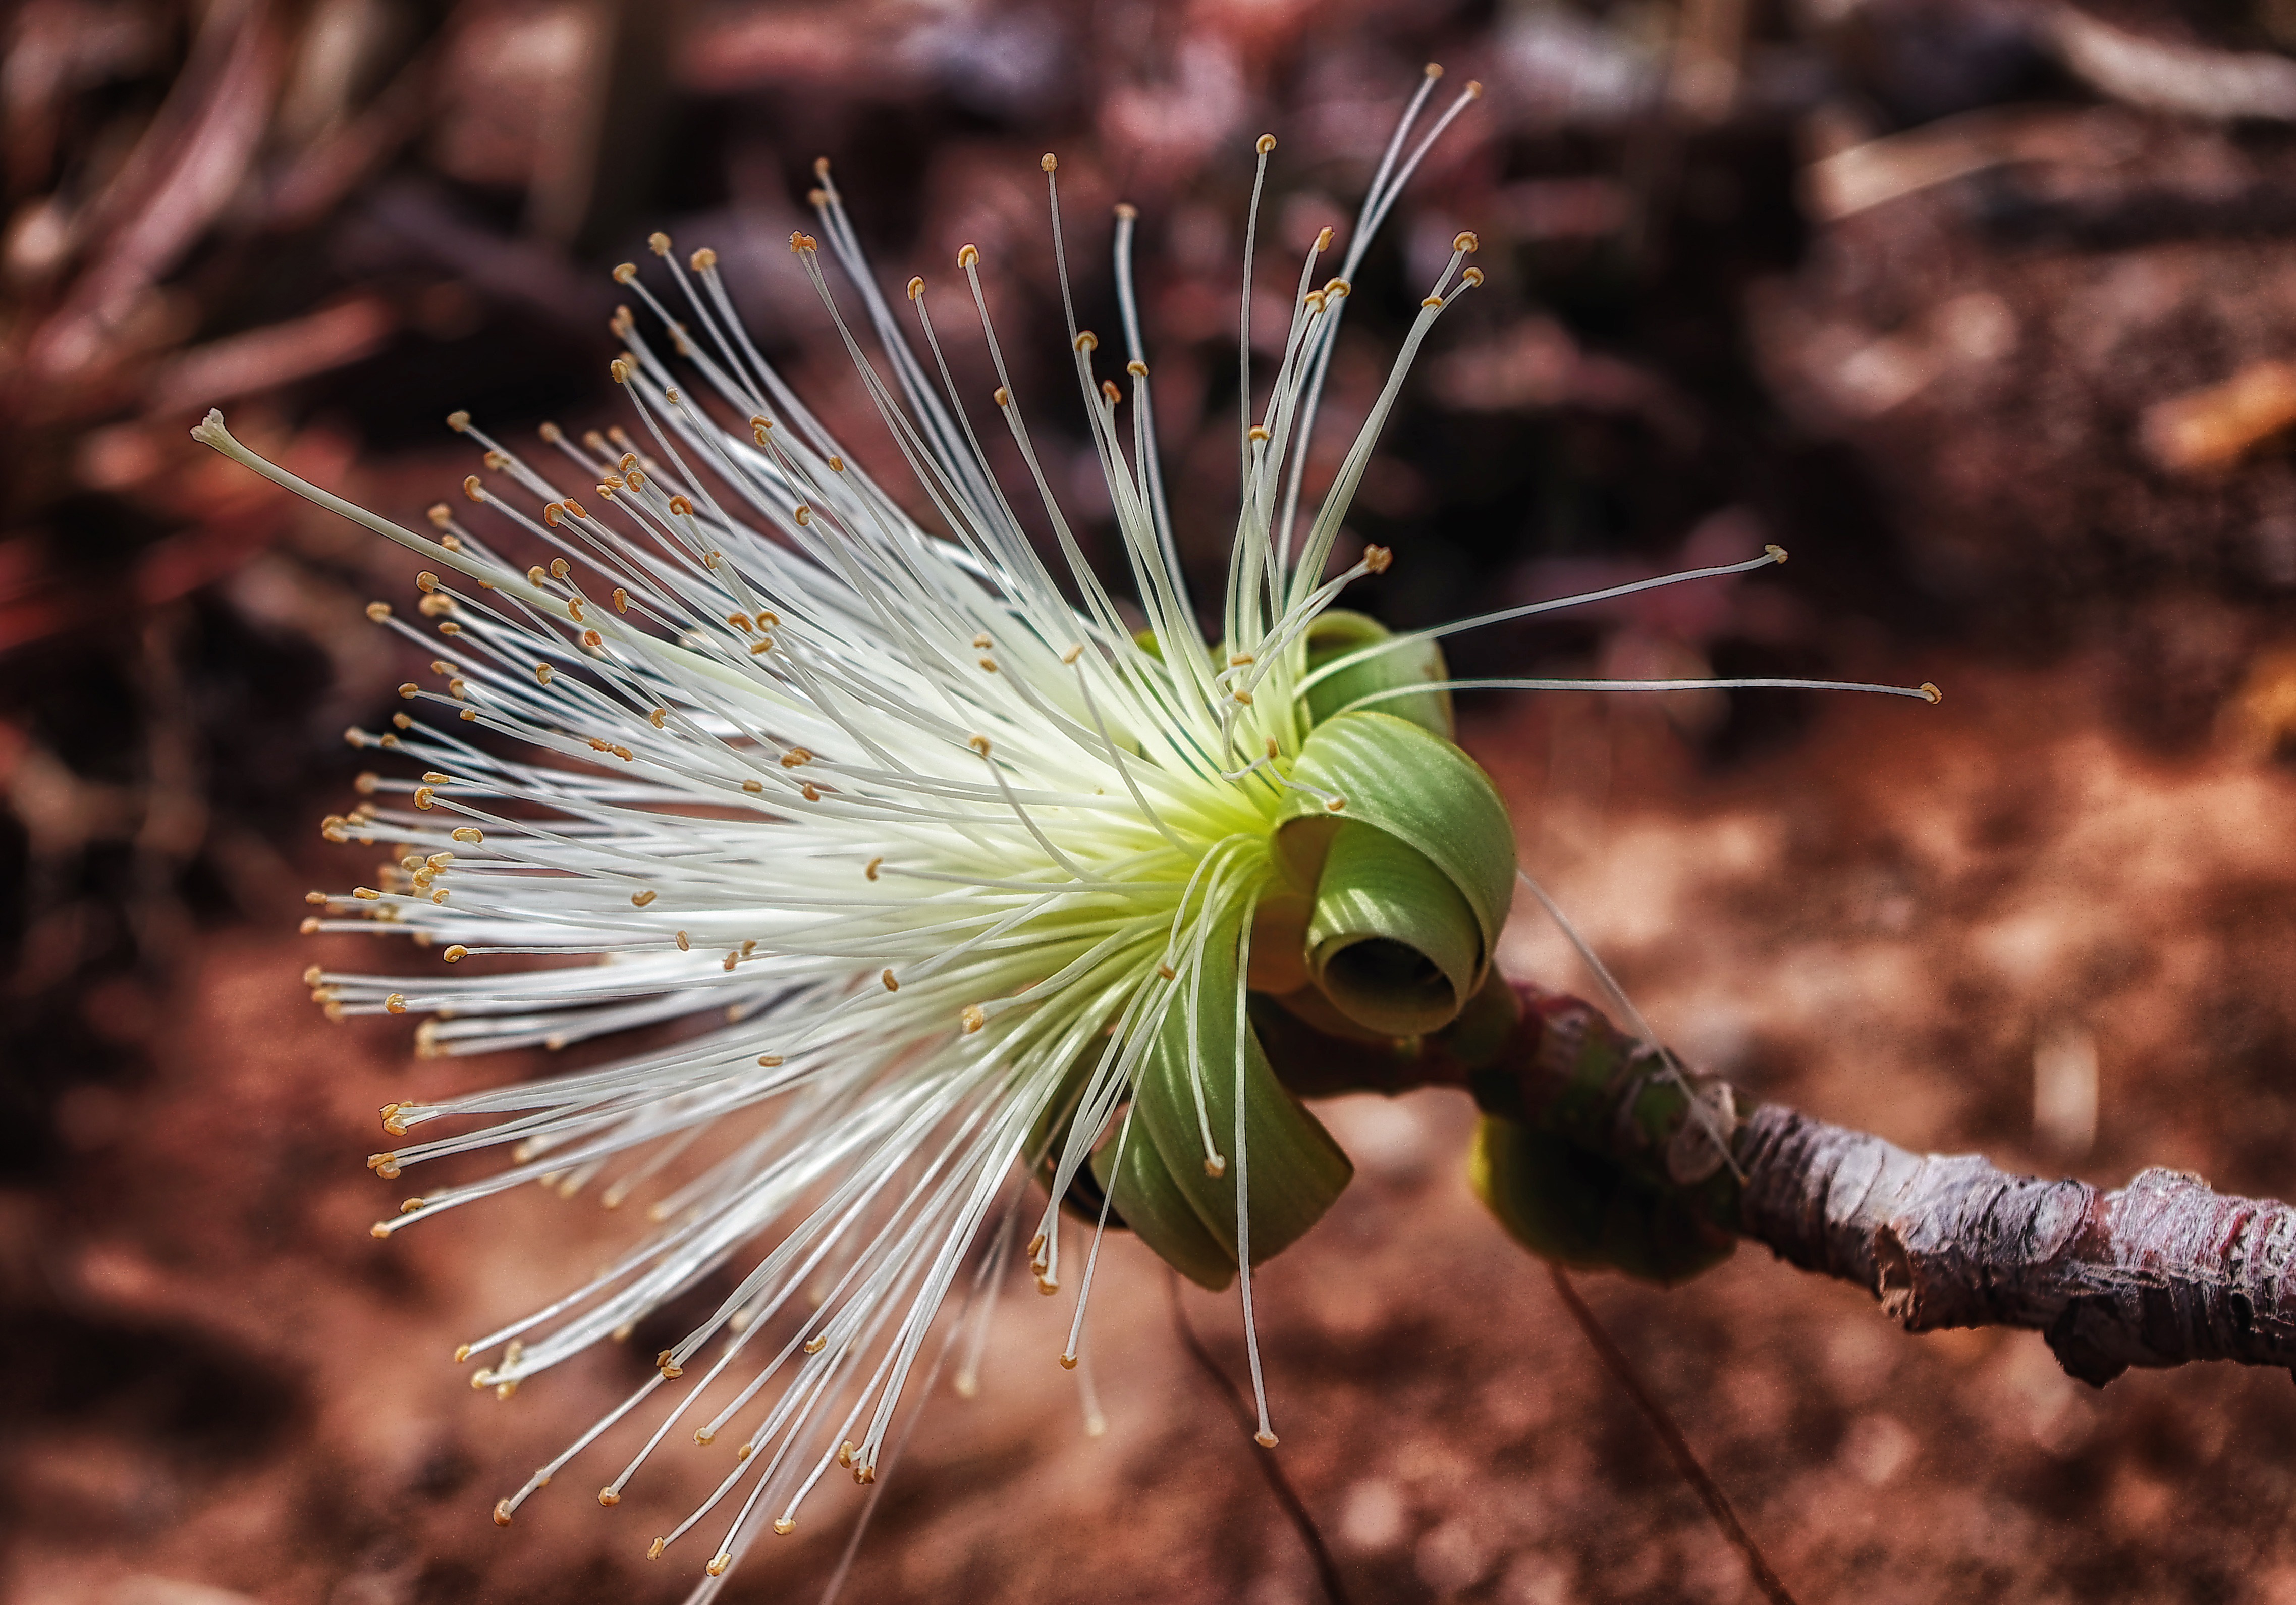
tree, nature, branch, plant, photography, leaf, flower, bloom, wildlife, spring, macro, autumn, botany, blooming, flora, fauna, close up, outside, flowering, macro photography, flowering plant, plant stem, land plant, thorns spines and prickles, estranges pistils